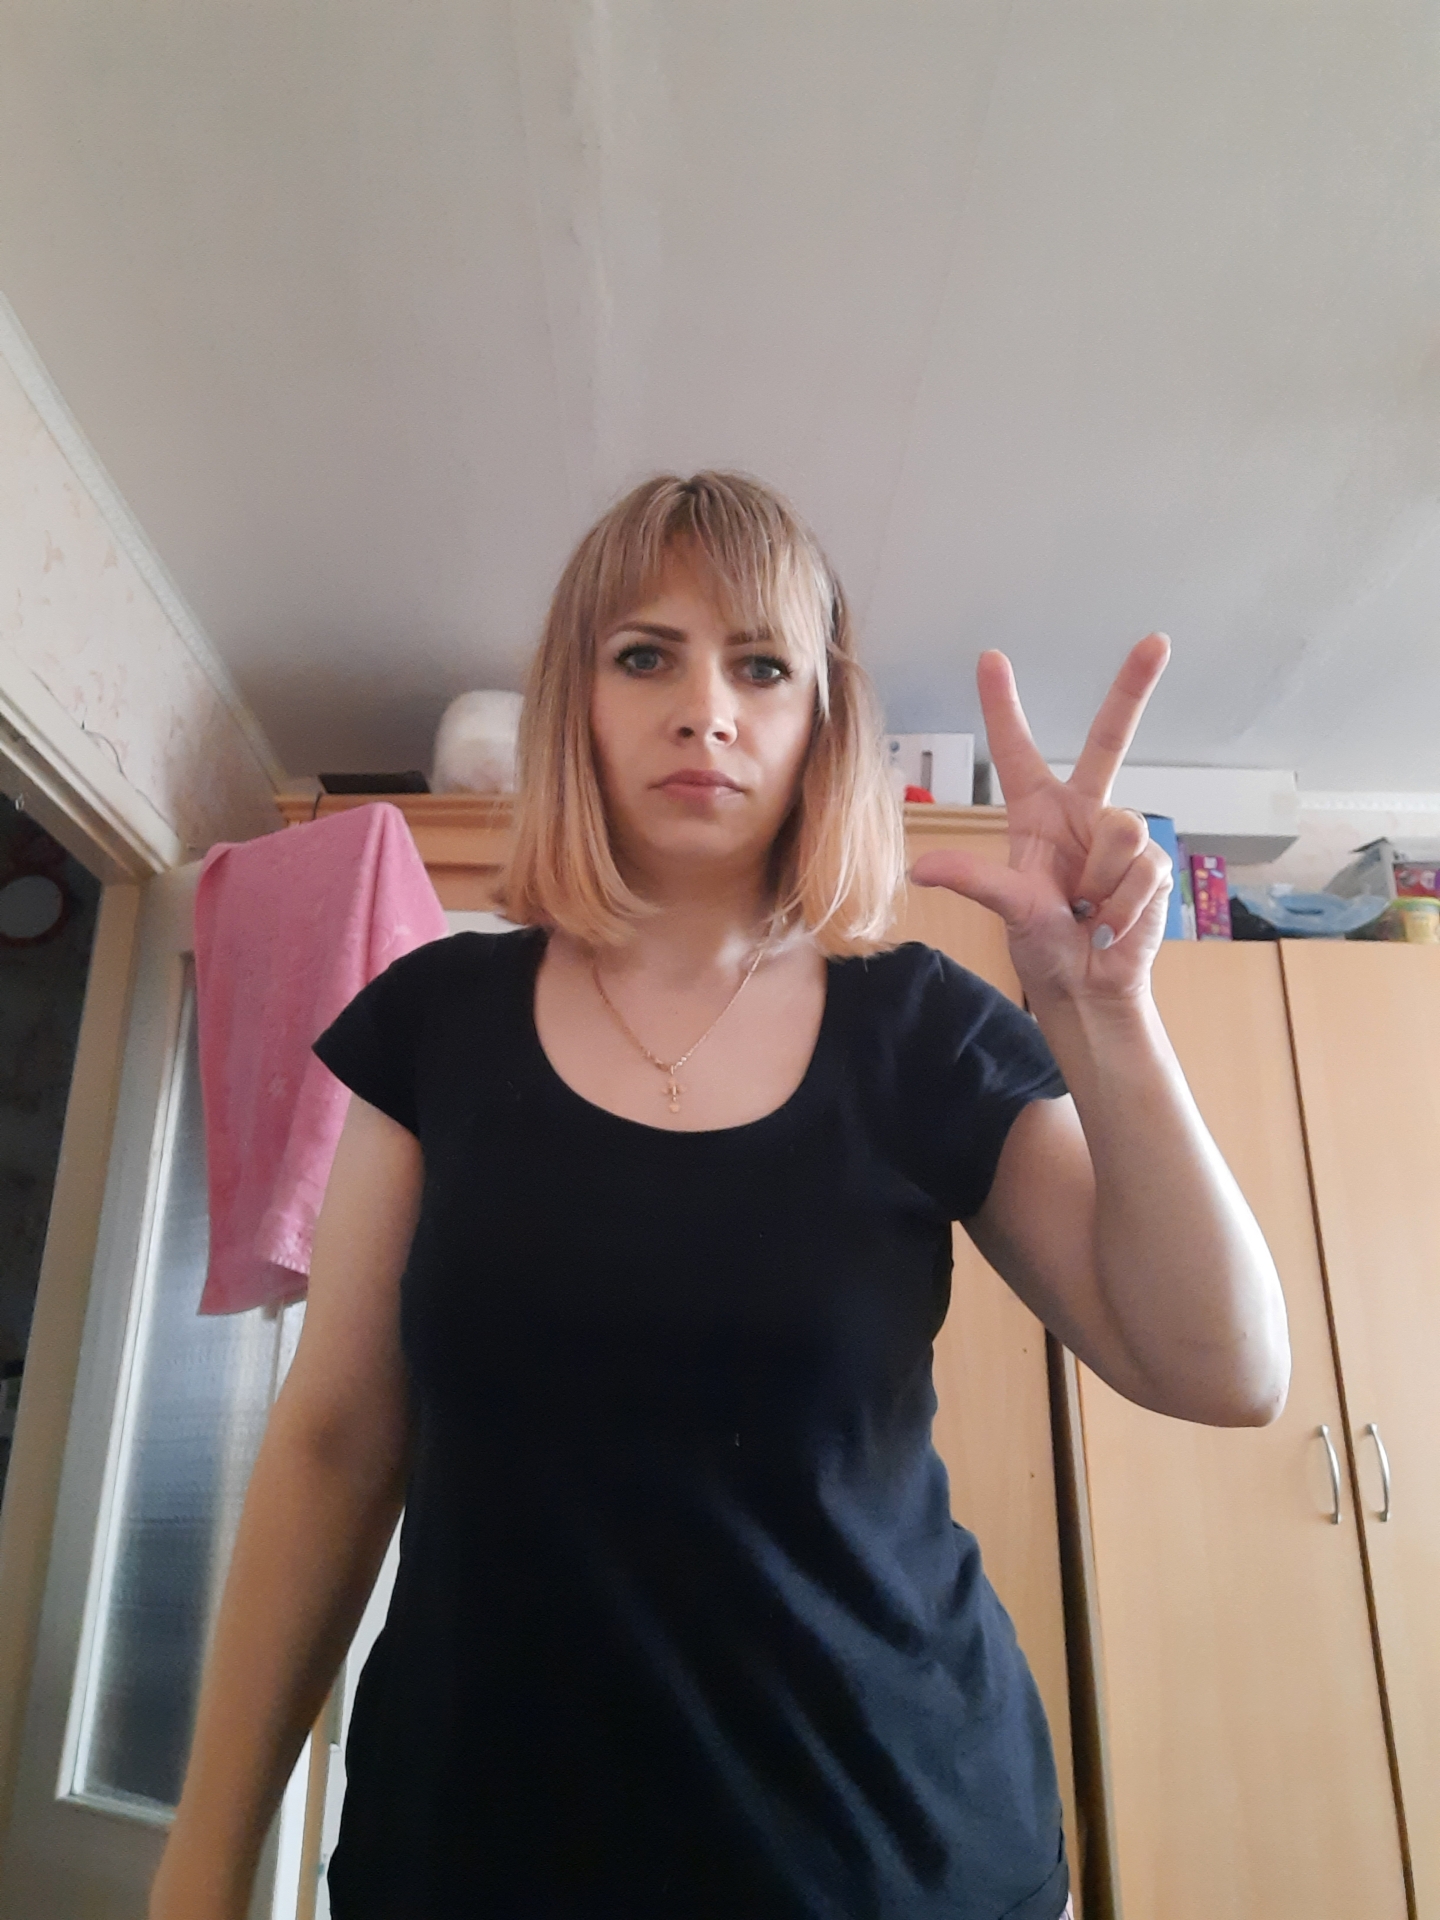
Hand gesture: three2